Syriza

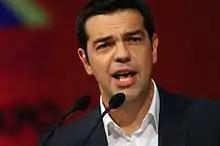
Syriza party chairman and former Prime Minister of Greece Alexis Tsipras in 2012

The Hellenic Parliament failed to elect a new President of State by 29 December 2014, and was dissolved. A snap legislative election was scheduled for 25 January 2015. Syriza had a lead in opinion polls, but its anti-austerity position worried investors and eurozone supporters. The party's chief economic advisor, John Milios, downplayed fears that Greece under a Syriza government would exit the eurozone while shadow development minister George Stathakis disclosed the party's intention to crack down on Greek oligarchs if it wins the election. In the election, Syriza defeated the incumbent ND and became the largest party in the Hellenic Parliament, receiving 36.3% of the vote and 149 out of 300 seats.